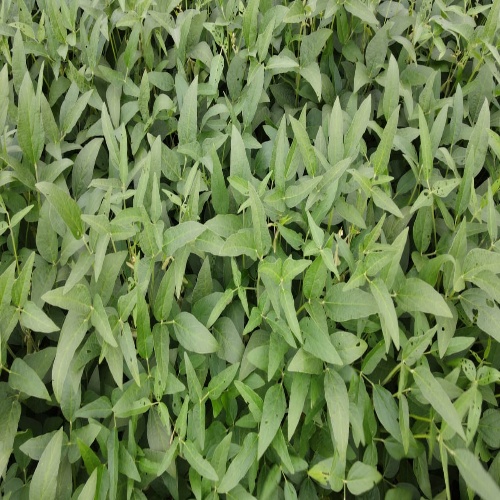
Label: Diabrotica_speciosa